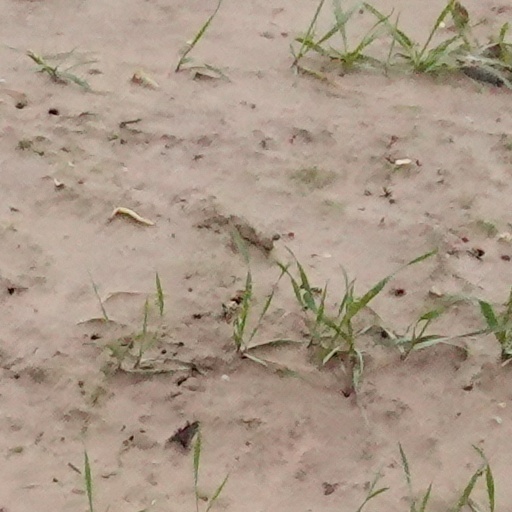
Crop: wheat